Glacier National Park (U.S.)

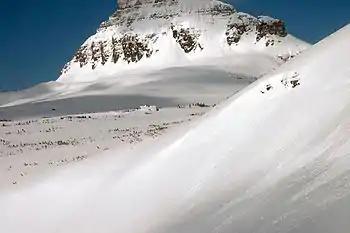
The Big Drift covering the Going-to-the-Sun Road on March 23, 2006

As the park spans the Continental Divide, and has more than in elevation variance, many climates and microclimates are found in the park. As with other alpine systems, average temperature usually drops as elevation increases. The western side of the park, in the Pacific watershed, has a milder and wetter climate, due to its lower elevation. Precipitation is greatest during the winter and spring, averaging per month. Snowfall can occur at any time of the year, even in the summer, and especially at higher altitudes. The winter can bring prolonged cold waves, especially on the eastern side of the Continental Divide, which has a higher elevation overall. Snowfalls are significant over the course of the winter, with the largest accumulation occurring in the west. During the tourist season, daytime high temperatures average , and nighttime lows usually drop into the range. Temperatures in the high country may be much cooler. In the lower western valleys, daytime highs in the summer may reach .